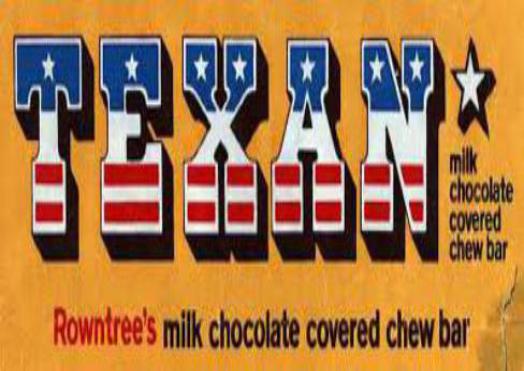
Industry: Food